Question: Please indicate a possible affordance area of baseball bat that can be used for holding
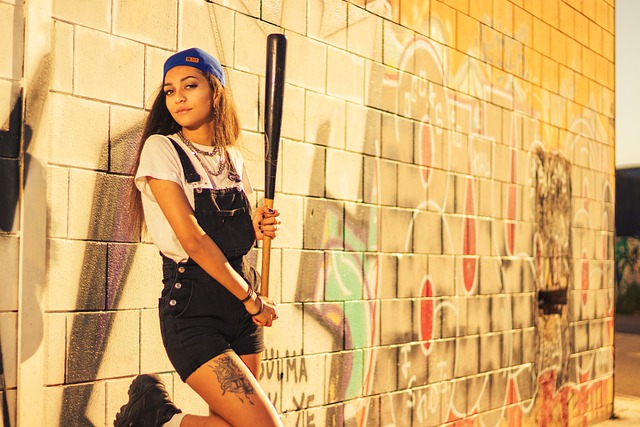
Answer: [249.5, 201.5, 283.5, 246.5]